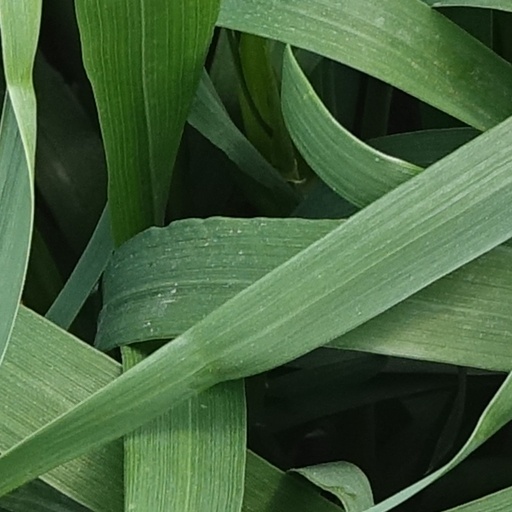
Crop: wheat